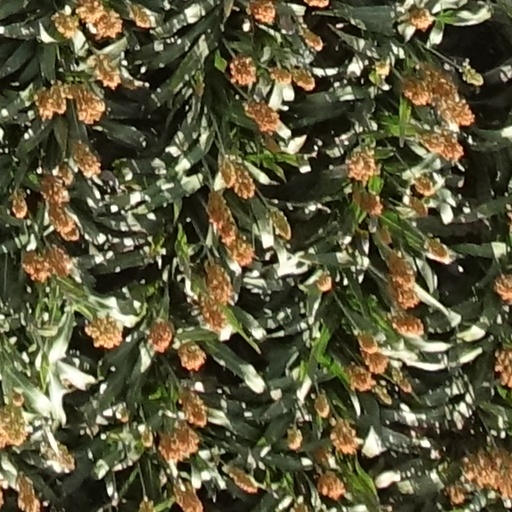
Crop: sorghum